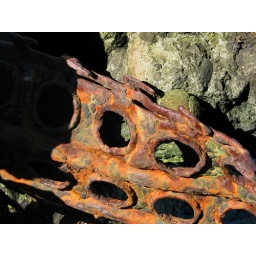
Tennis ball lodged under there, courtesy of nearby dog park.